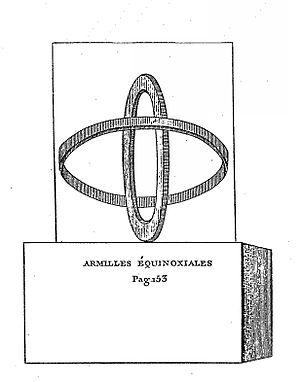
Armilles équinoxiales [une équatoriale, l'autre méridienne].
Une armille est un instrument de mesure et d'observation astronomique utilisé dès le IIIᵉ siècle av. J.-C. par Ératosthène puis au siècle suivant par Hipparque. Son usage, sous sa forme originelle, se perpétue jusqu'à la Renaissance.